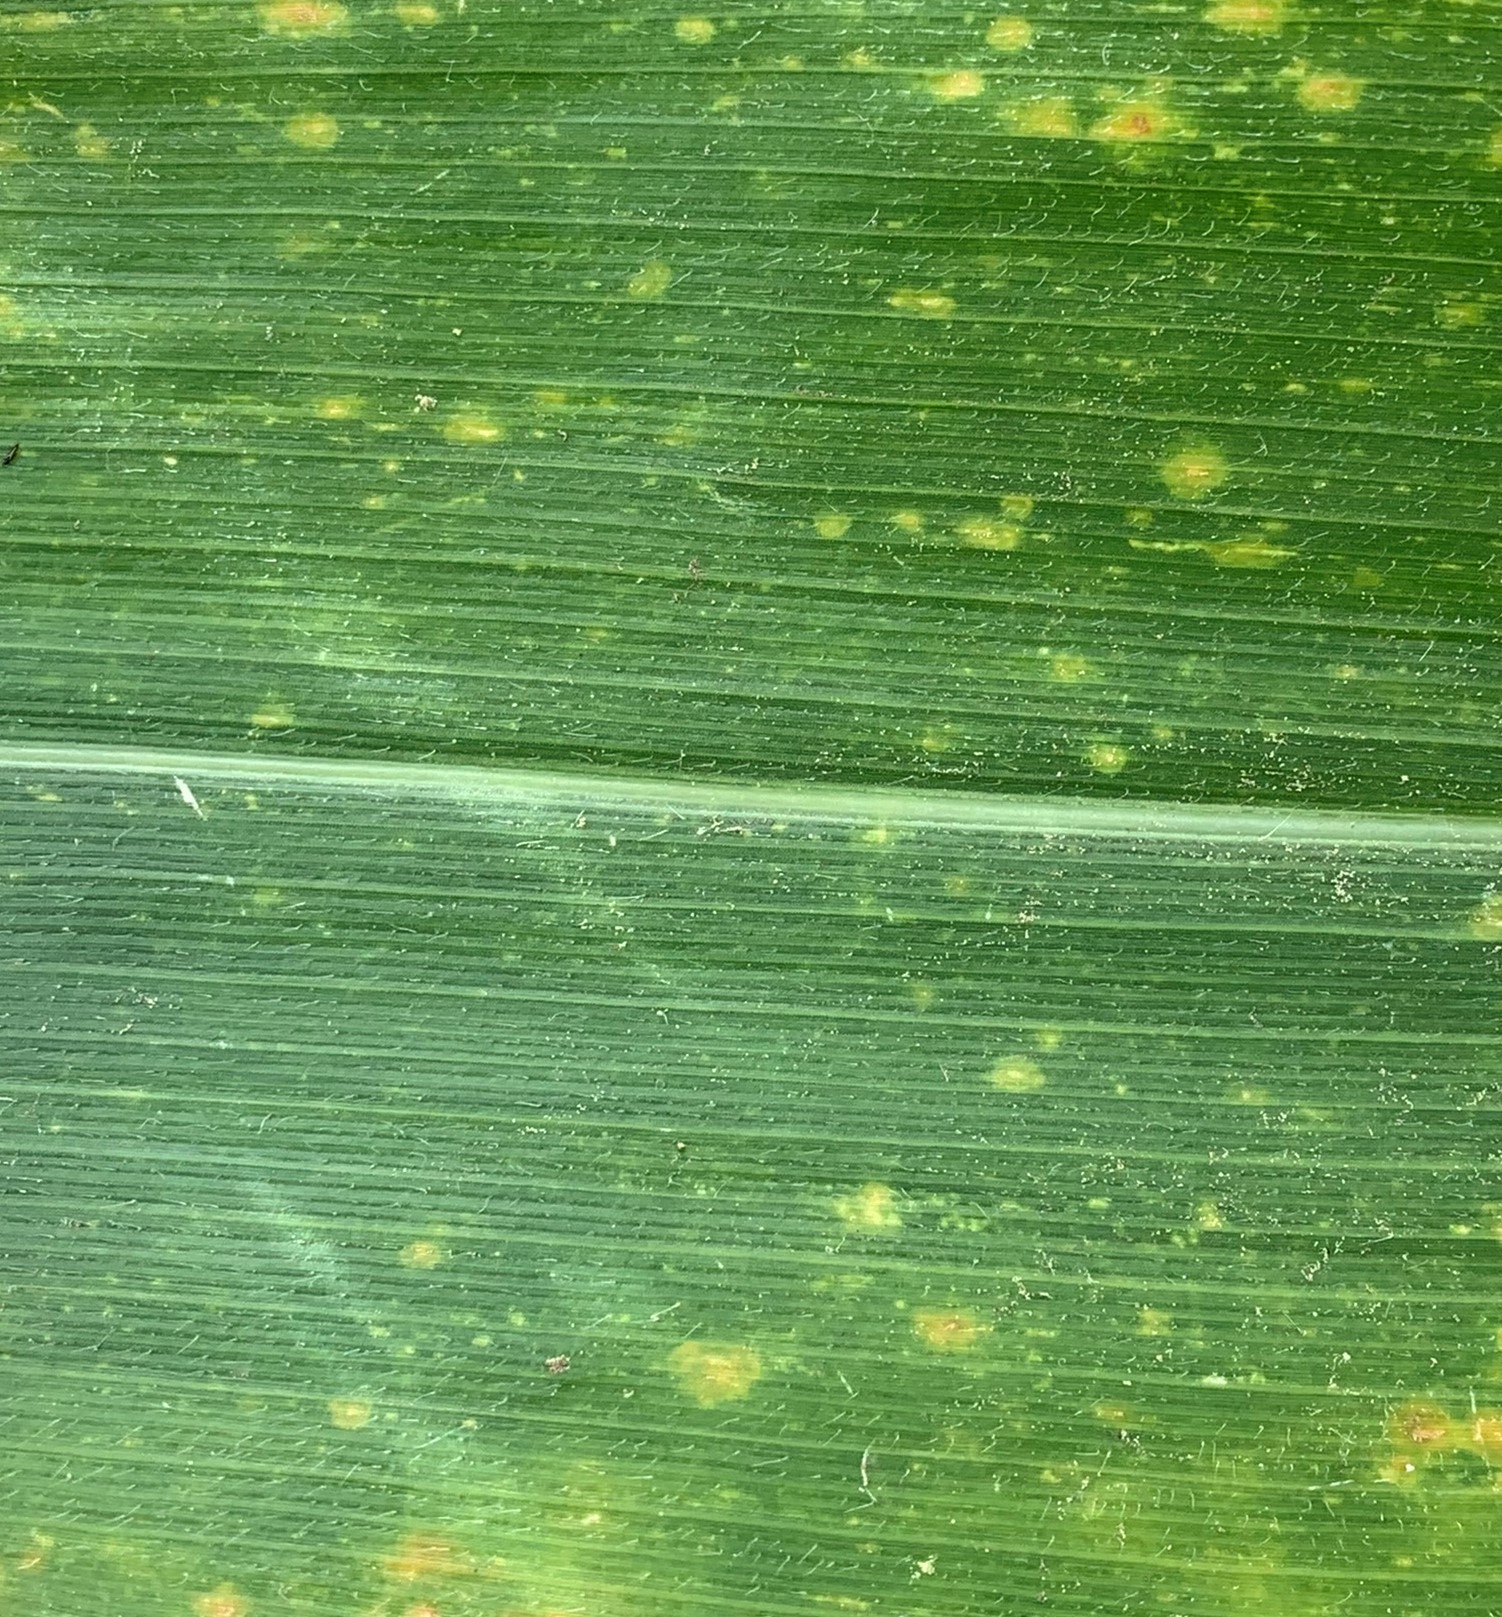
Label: MLN